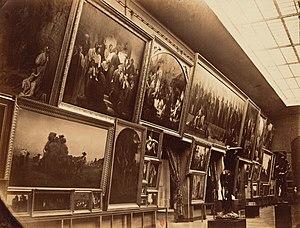
Marie-Rosalie Bonheur, dite Rosa Bonheur, née le 16 mars 1822 à Bordeaux et morte le 25 mai 1899 à Thomery, est une peintre et sculptrice française, spécialisée dans la représentation animalière.